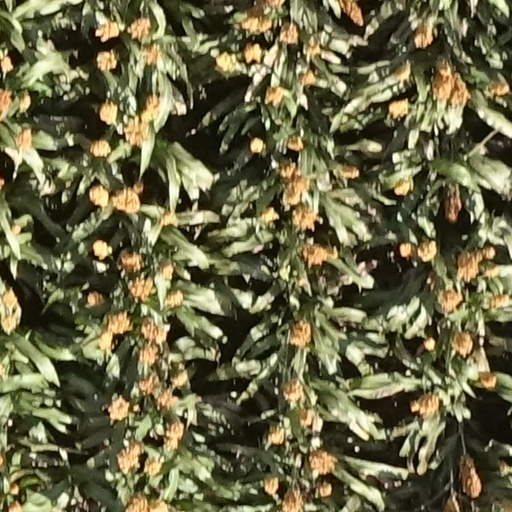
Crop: sorghum